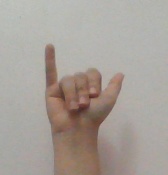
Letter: ya